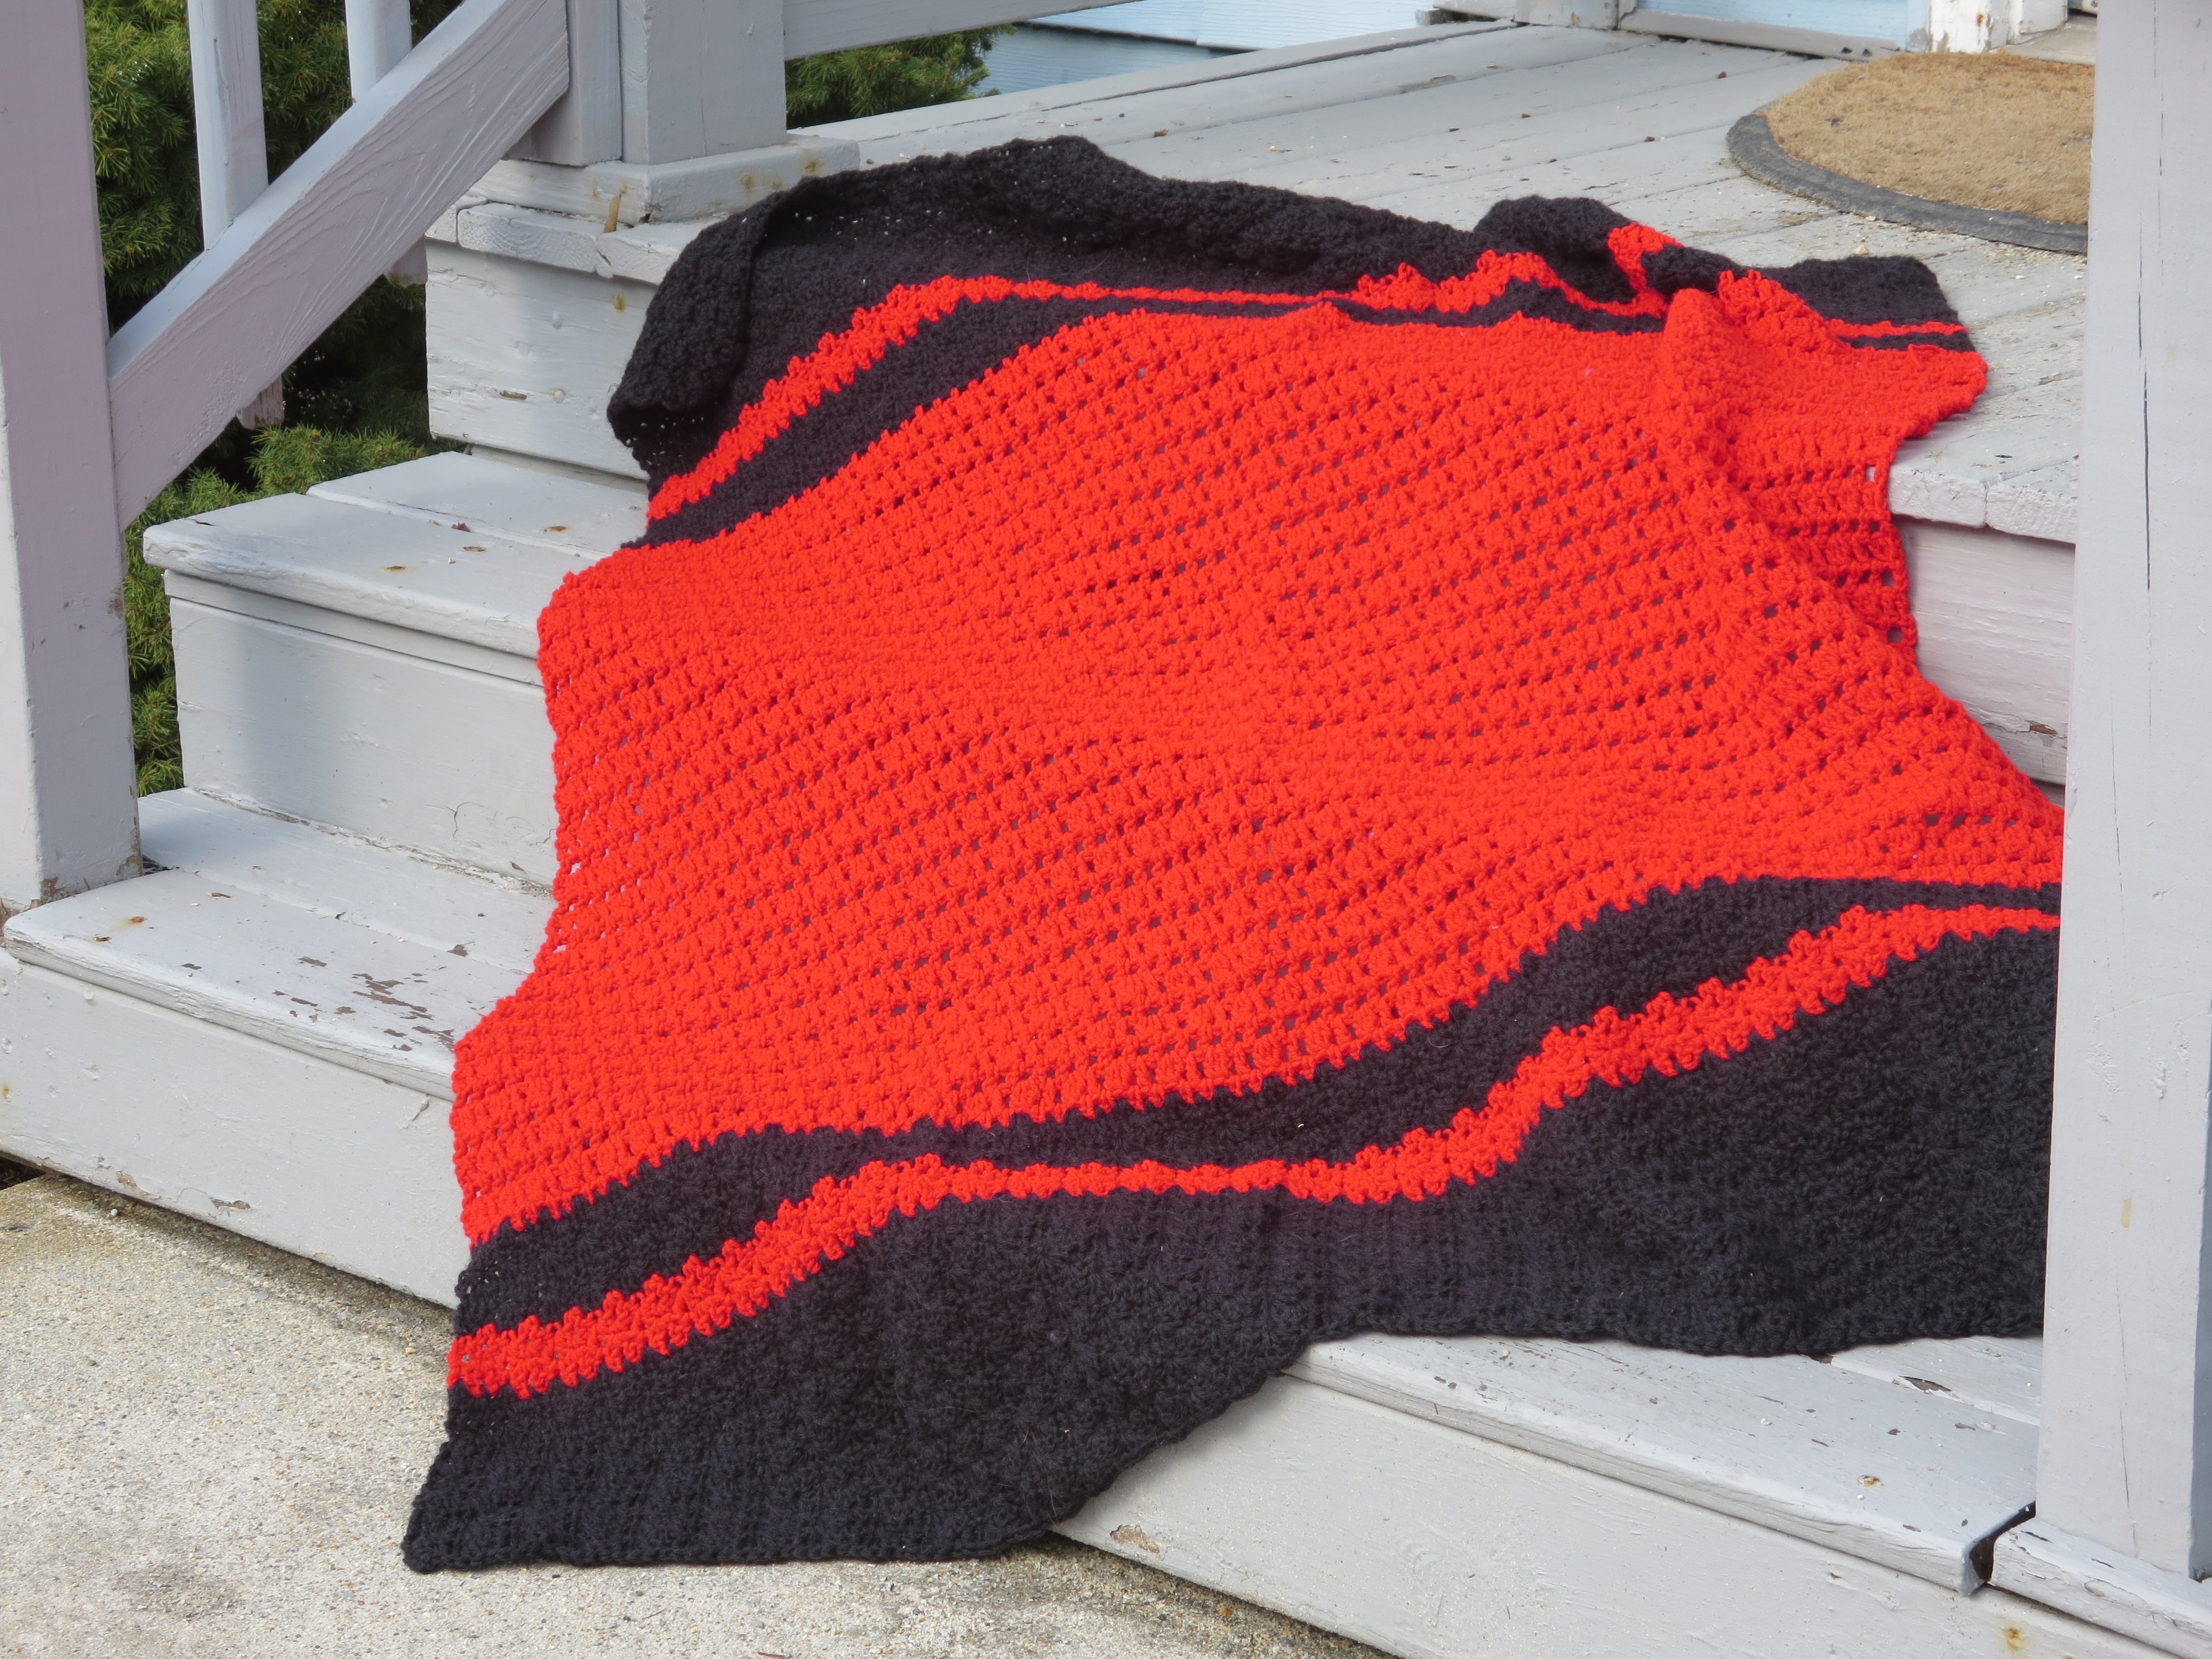
creative, retro, love, red, craft, clothing, black, colorful, blanket, homemade, yarn, wool, material, hook, fabric, crochet, knitting, textile, art, stripes, handmade, traditional, afghan, hobby, flooring, needlework, bed sheet, crocheted